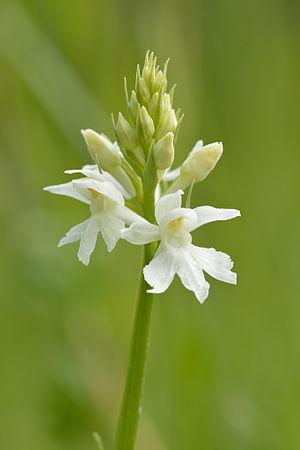
L'Orchis de Fuchs est une espèce de plantes herbacées de la famille des Orchidaceae. C'est une orchidée terrestre européenne.